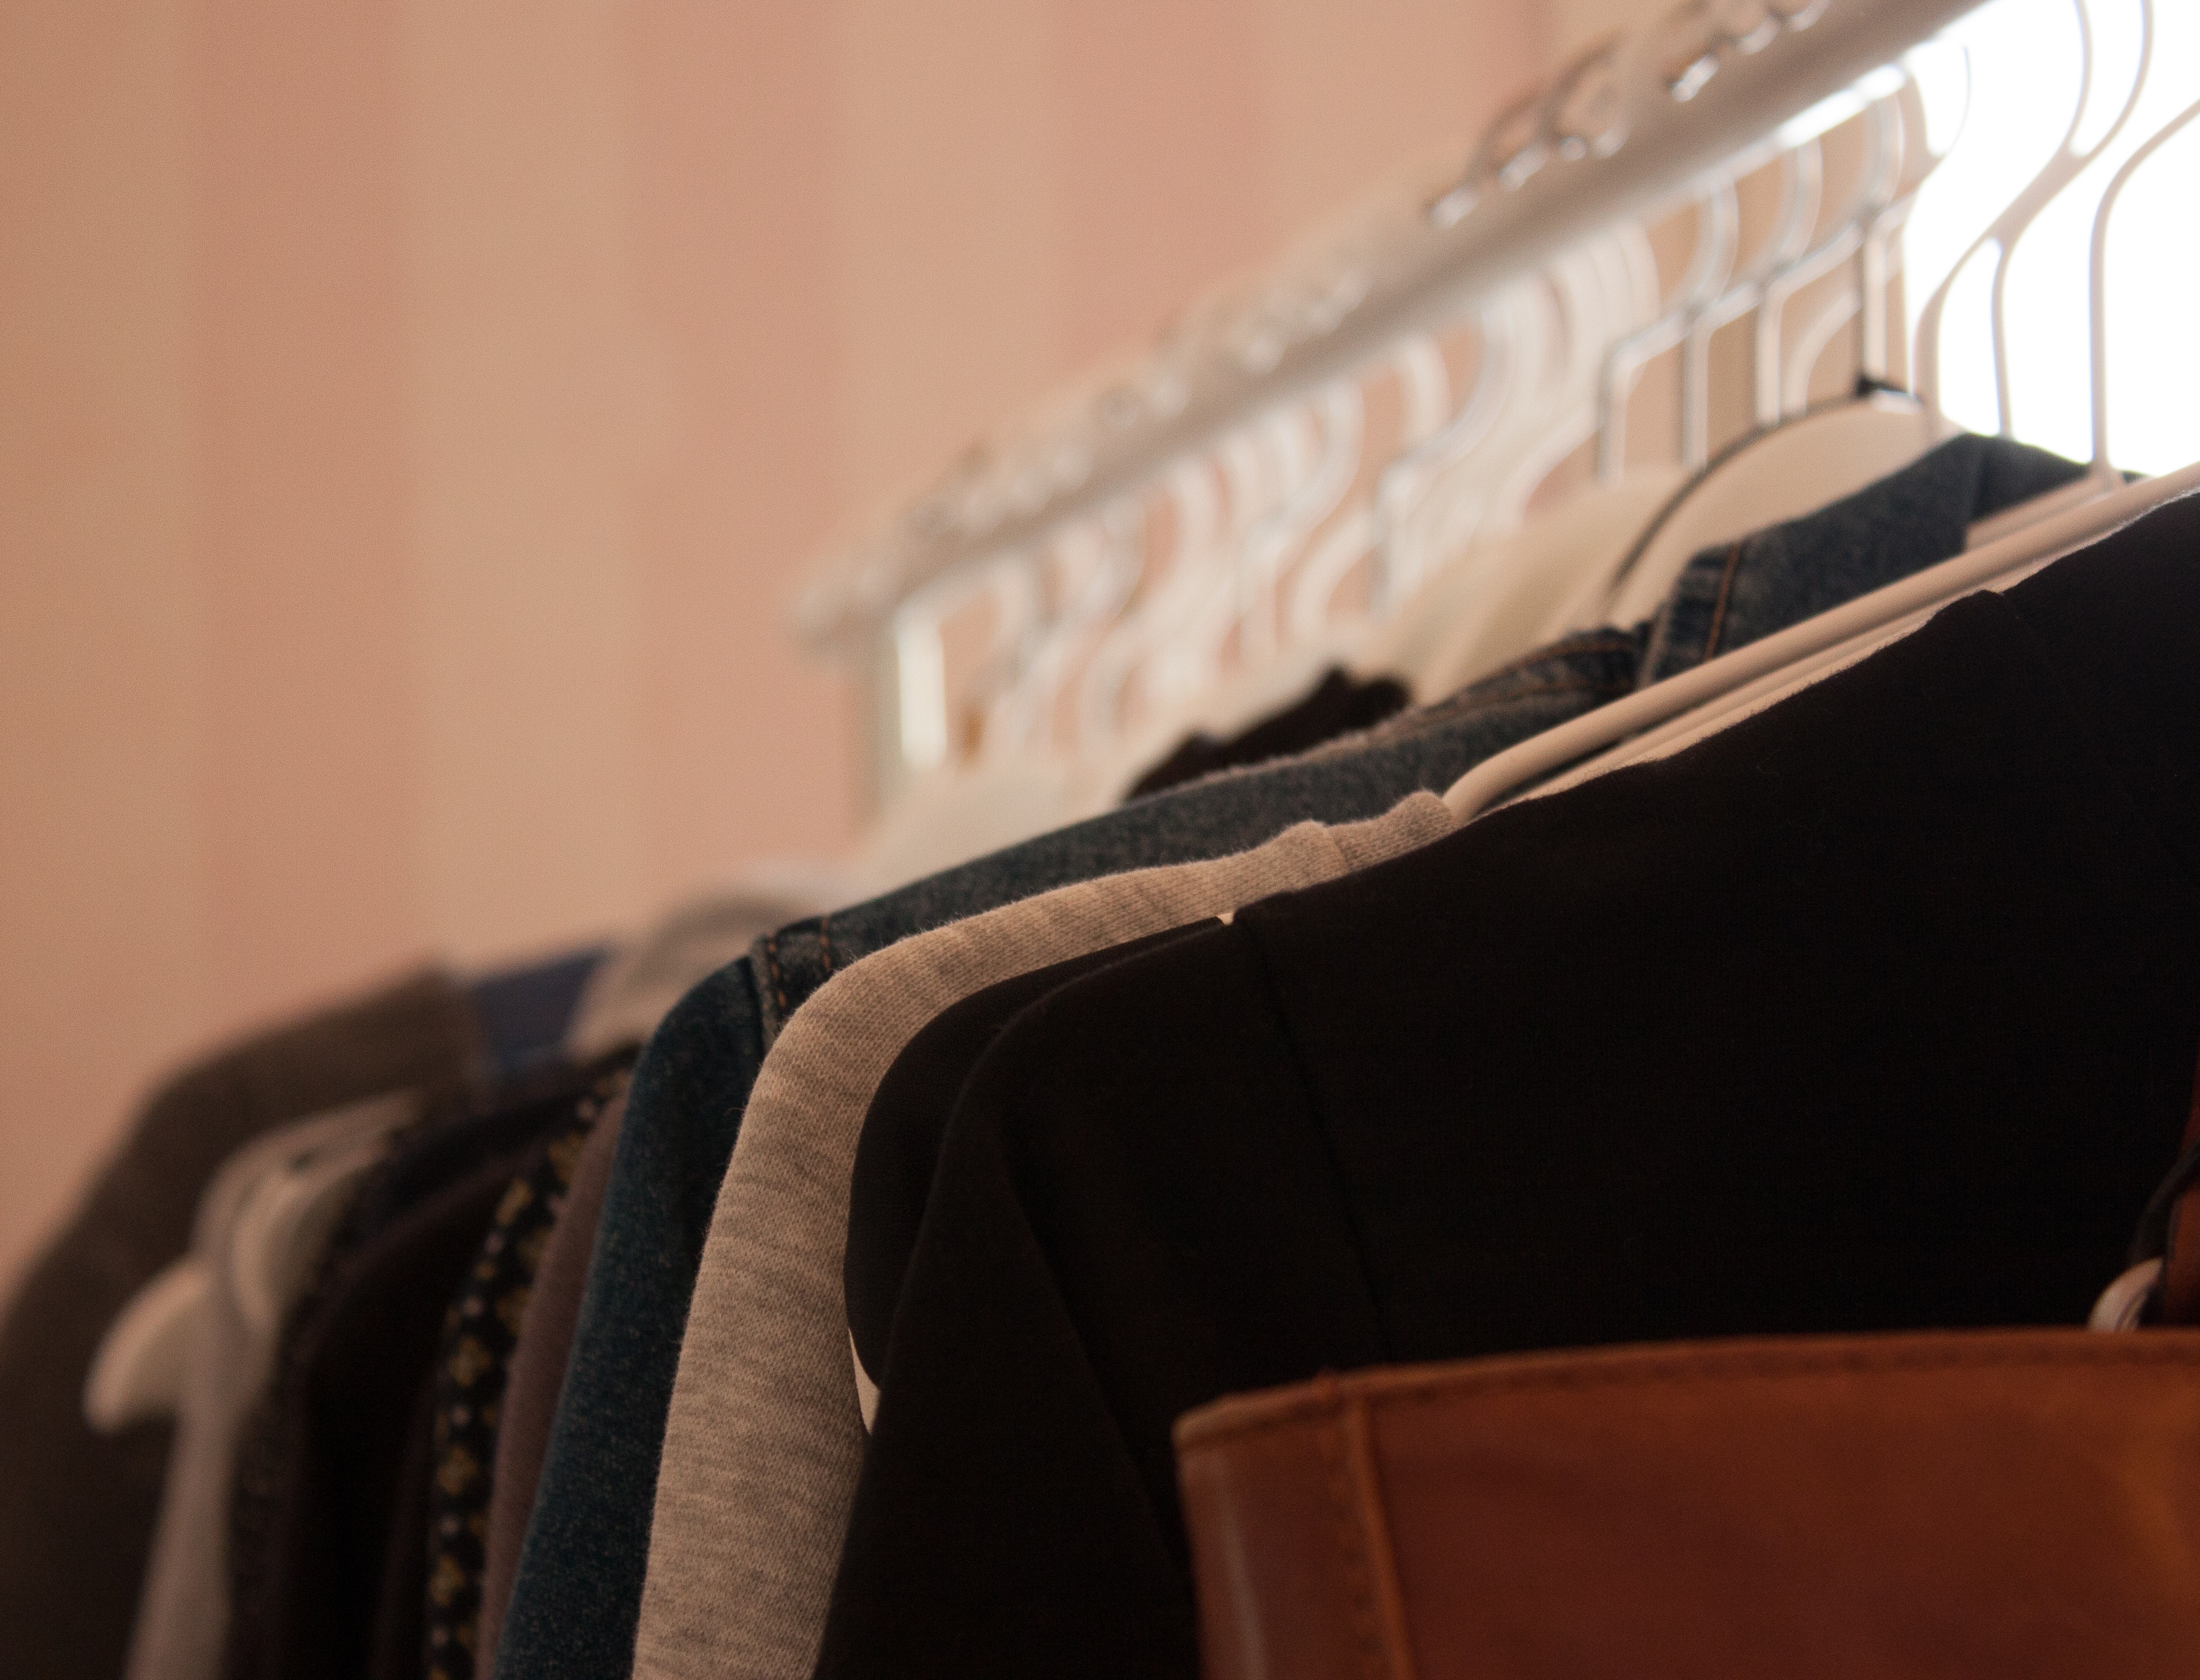
black, furniture